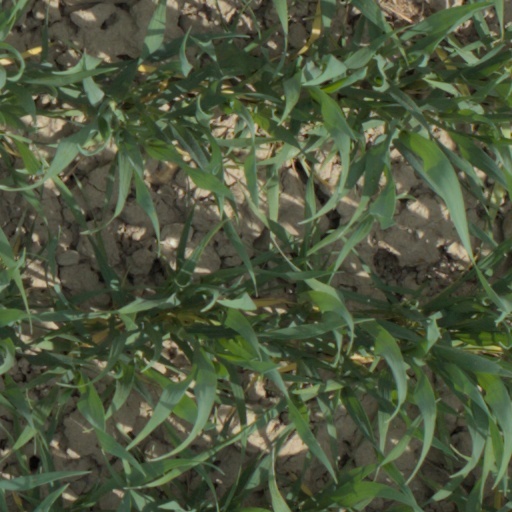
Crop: wheat